Homeward Bound (Simon & Garfunkel song)

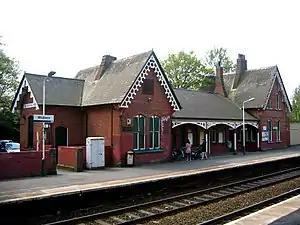
Widnes railway station, England, where Simon wrote "Homeward Bound"

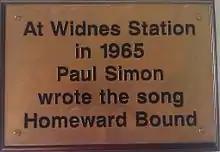
A plaque commemorating the song at the Widnes railway station

"Homeward Bound" was written by the American songwriter Paul Simon after he returned to England in early 1964. He had previously spent time in Essex, and he became a nightly fixture at the Railway Hotel in Brentwood, beginning that April. He was reeling from his brief period in the folk scene in Greenwich Village, New York, and the recording of his first album with Art Garfunkel, "Wednesday Morning, 3 A.M.", which he anticipated would be a failure.